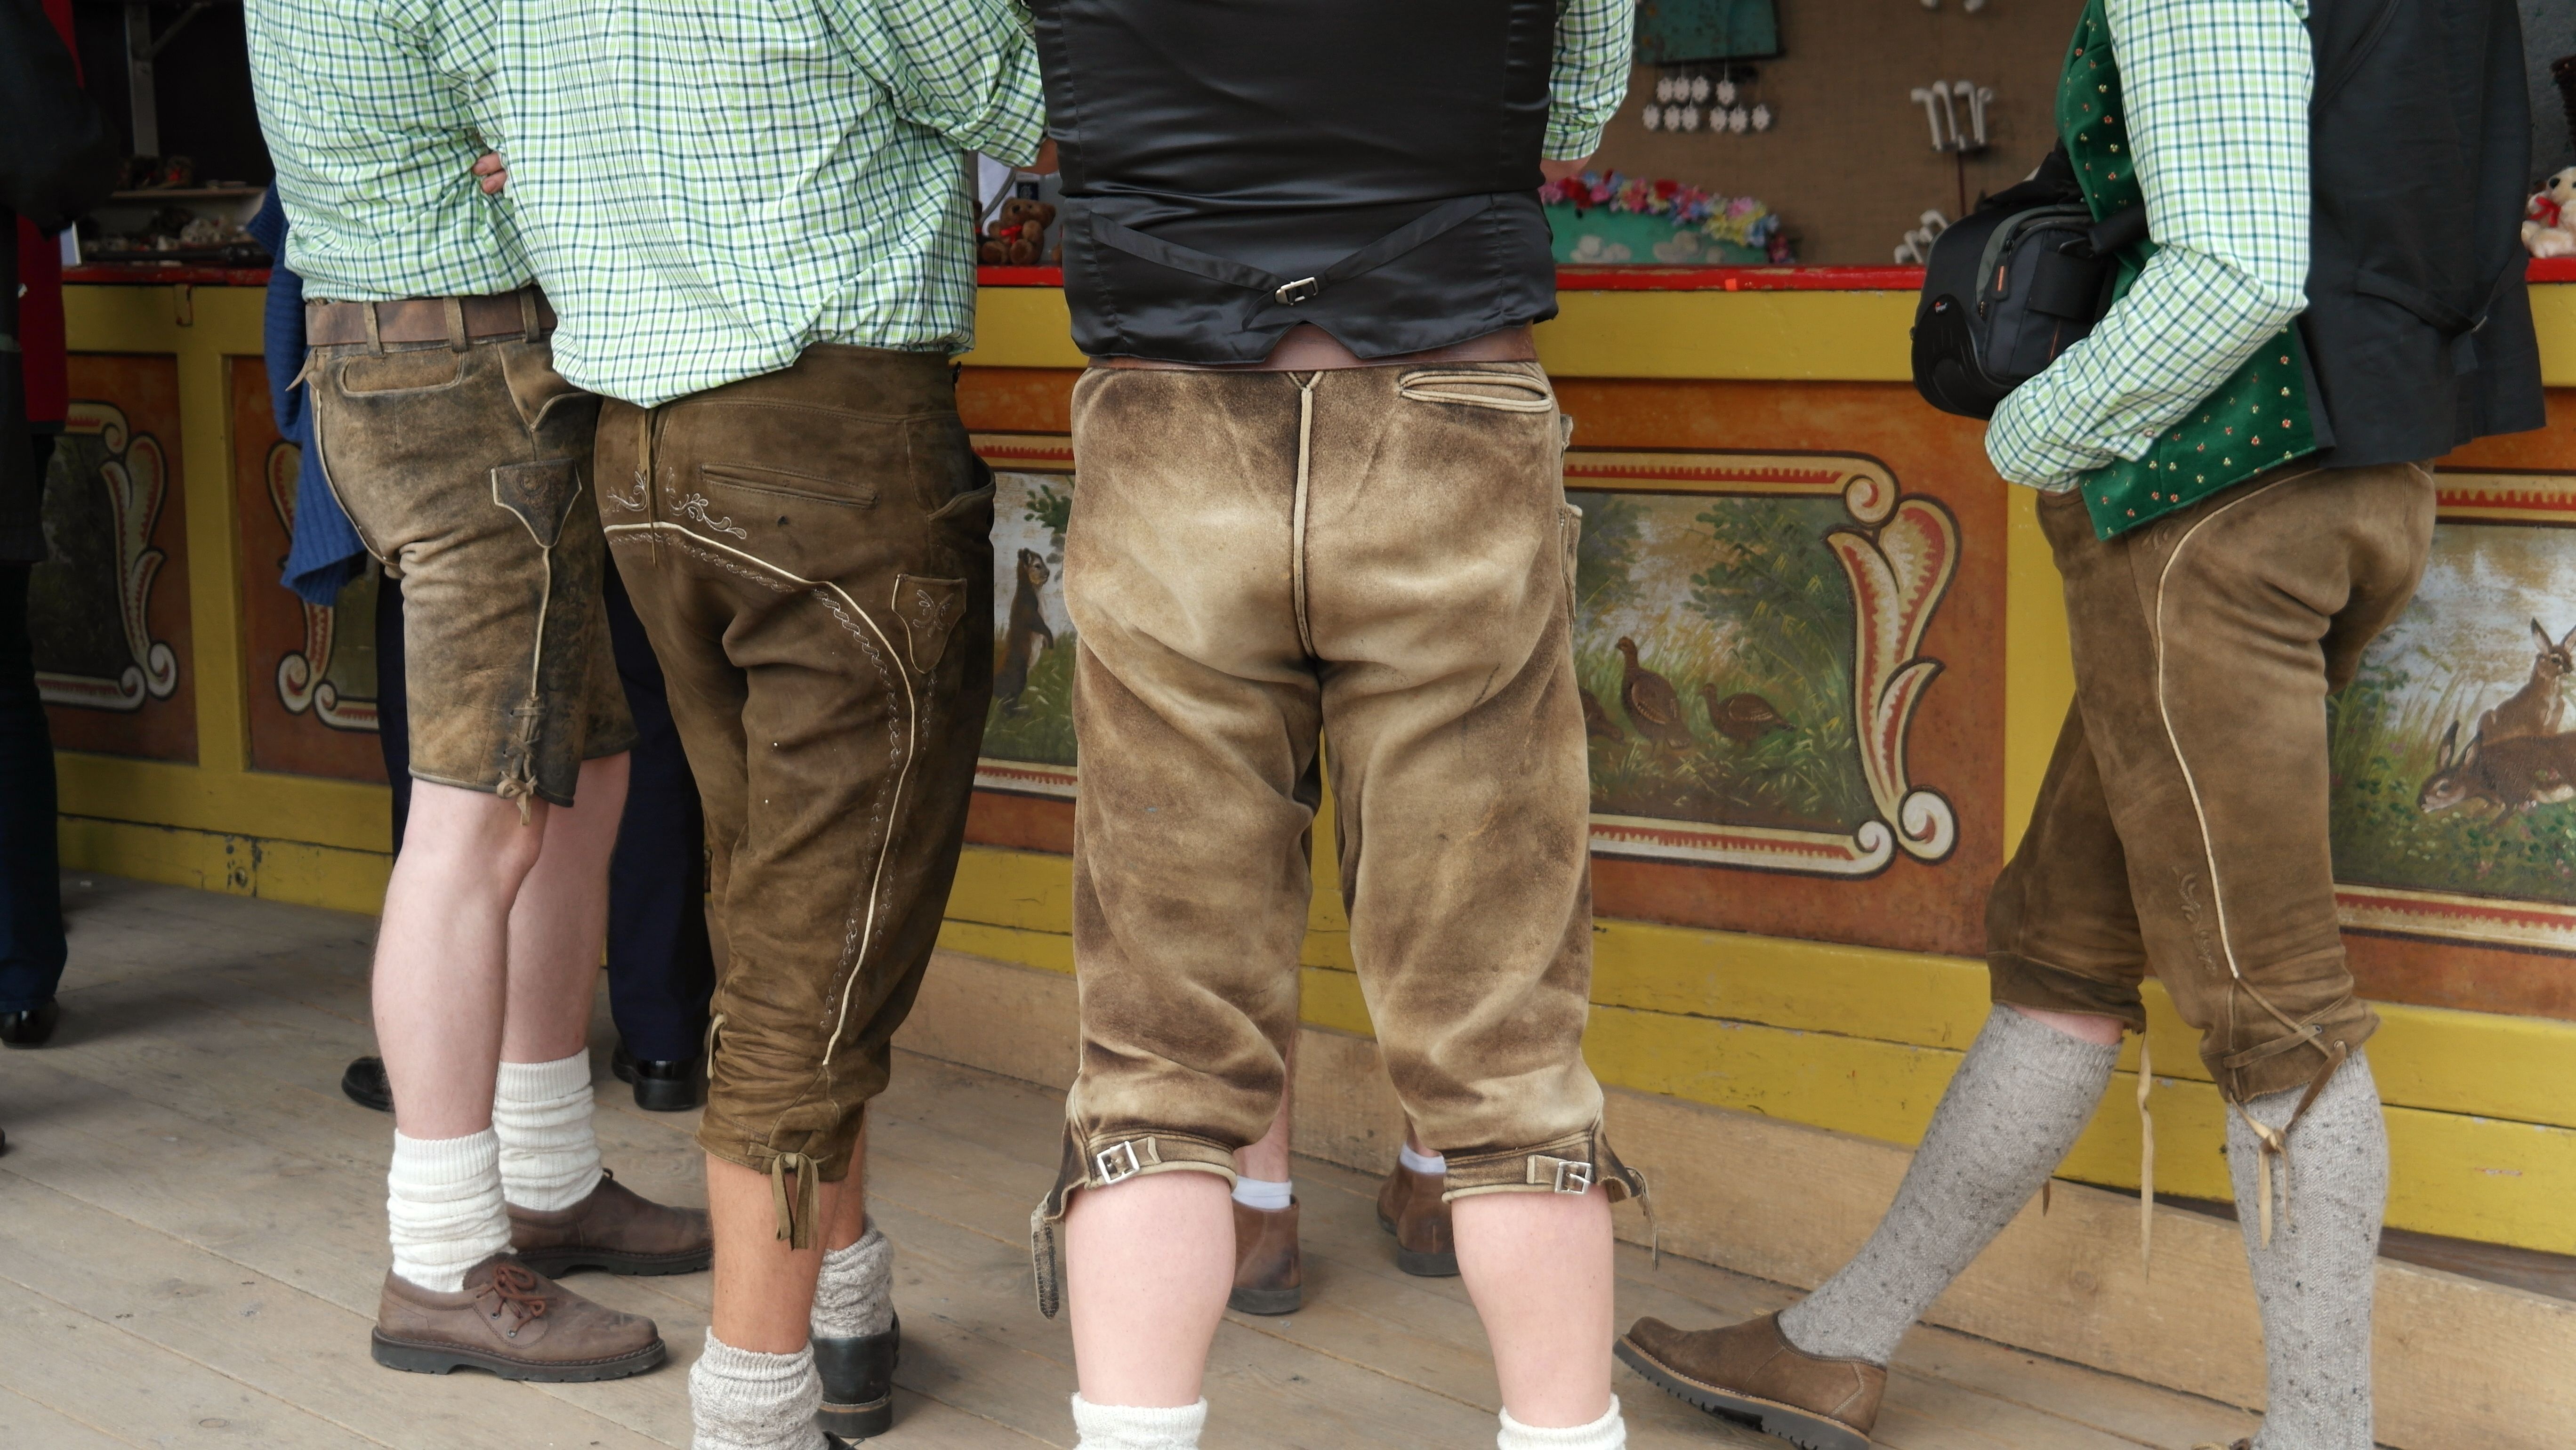
leather, jeans, spring, fashion, clothing, textile, men, bavaria, tradition, costume, oktoberfest, customs, calves, bavarian, leather pants